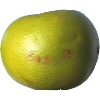
Label: pomelo_sweetie